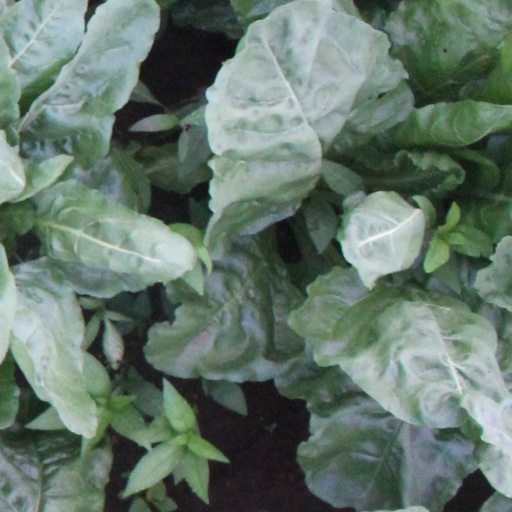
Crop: sugar beet